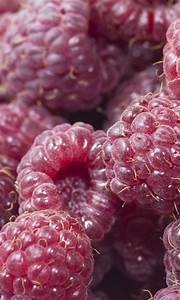
Label: raspberry